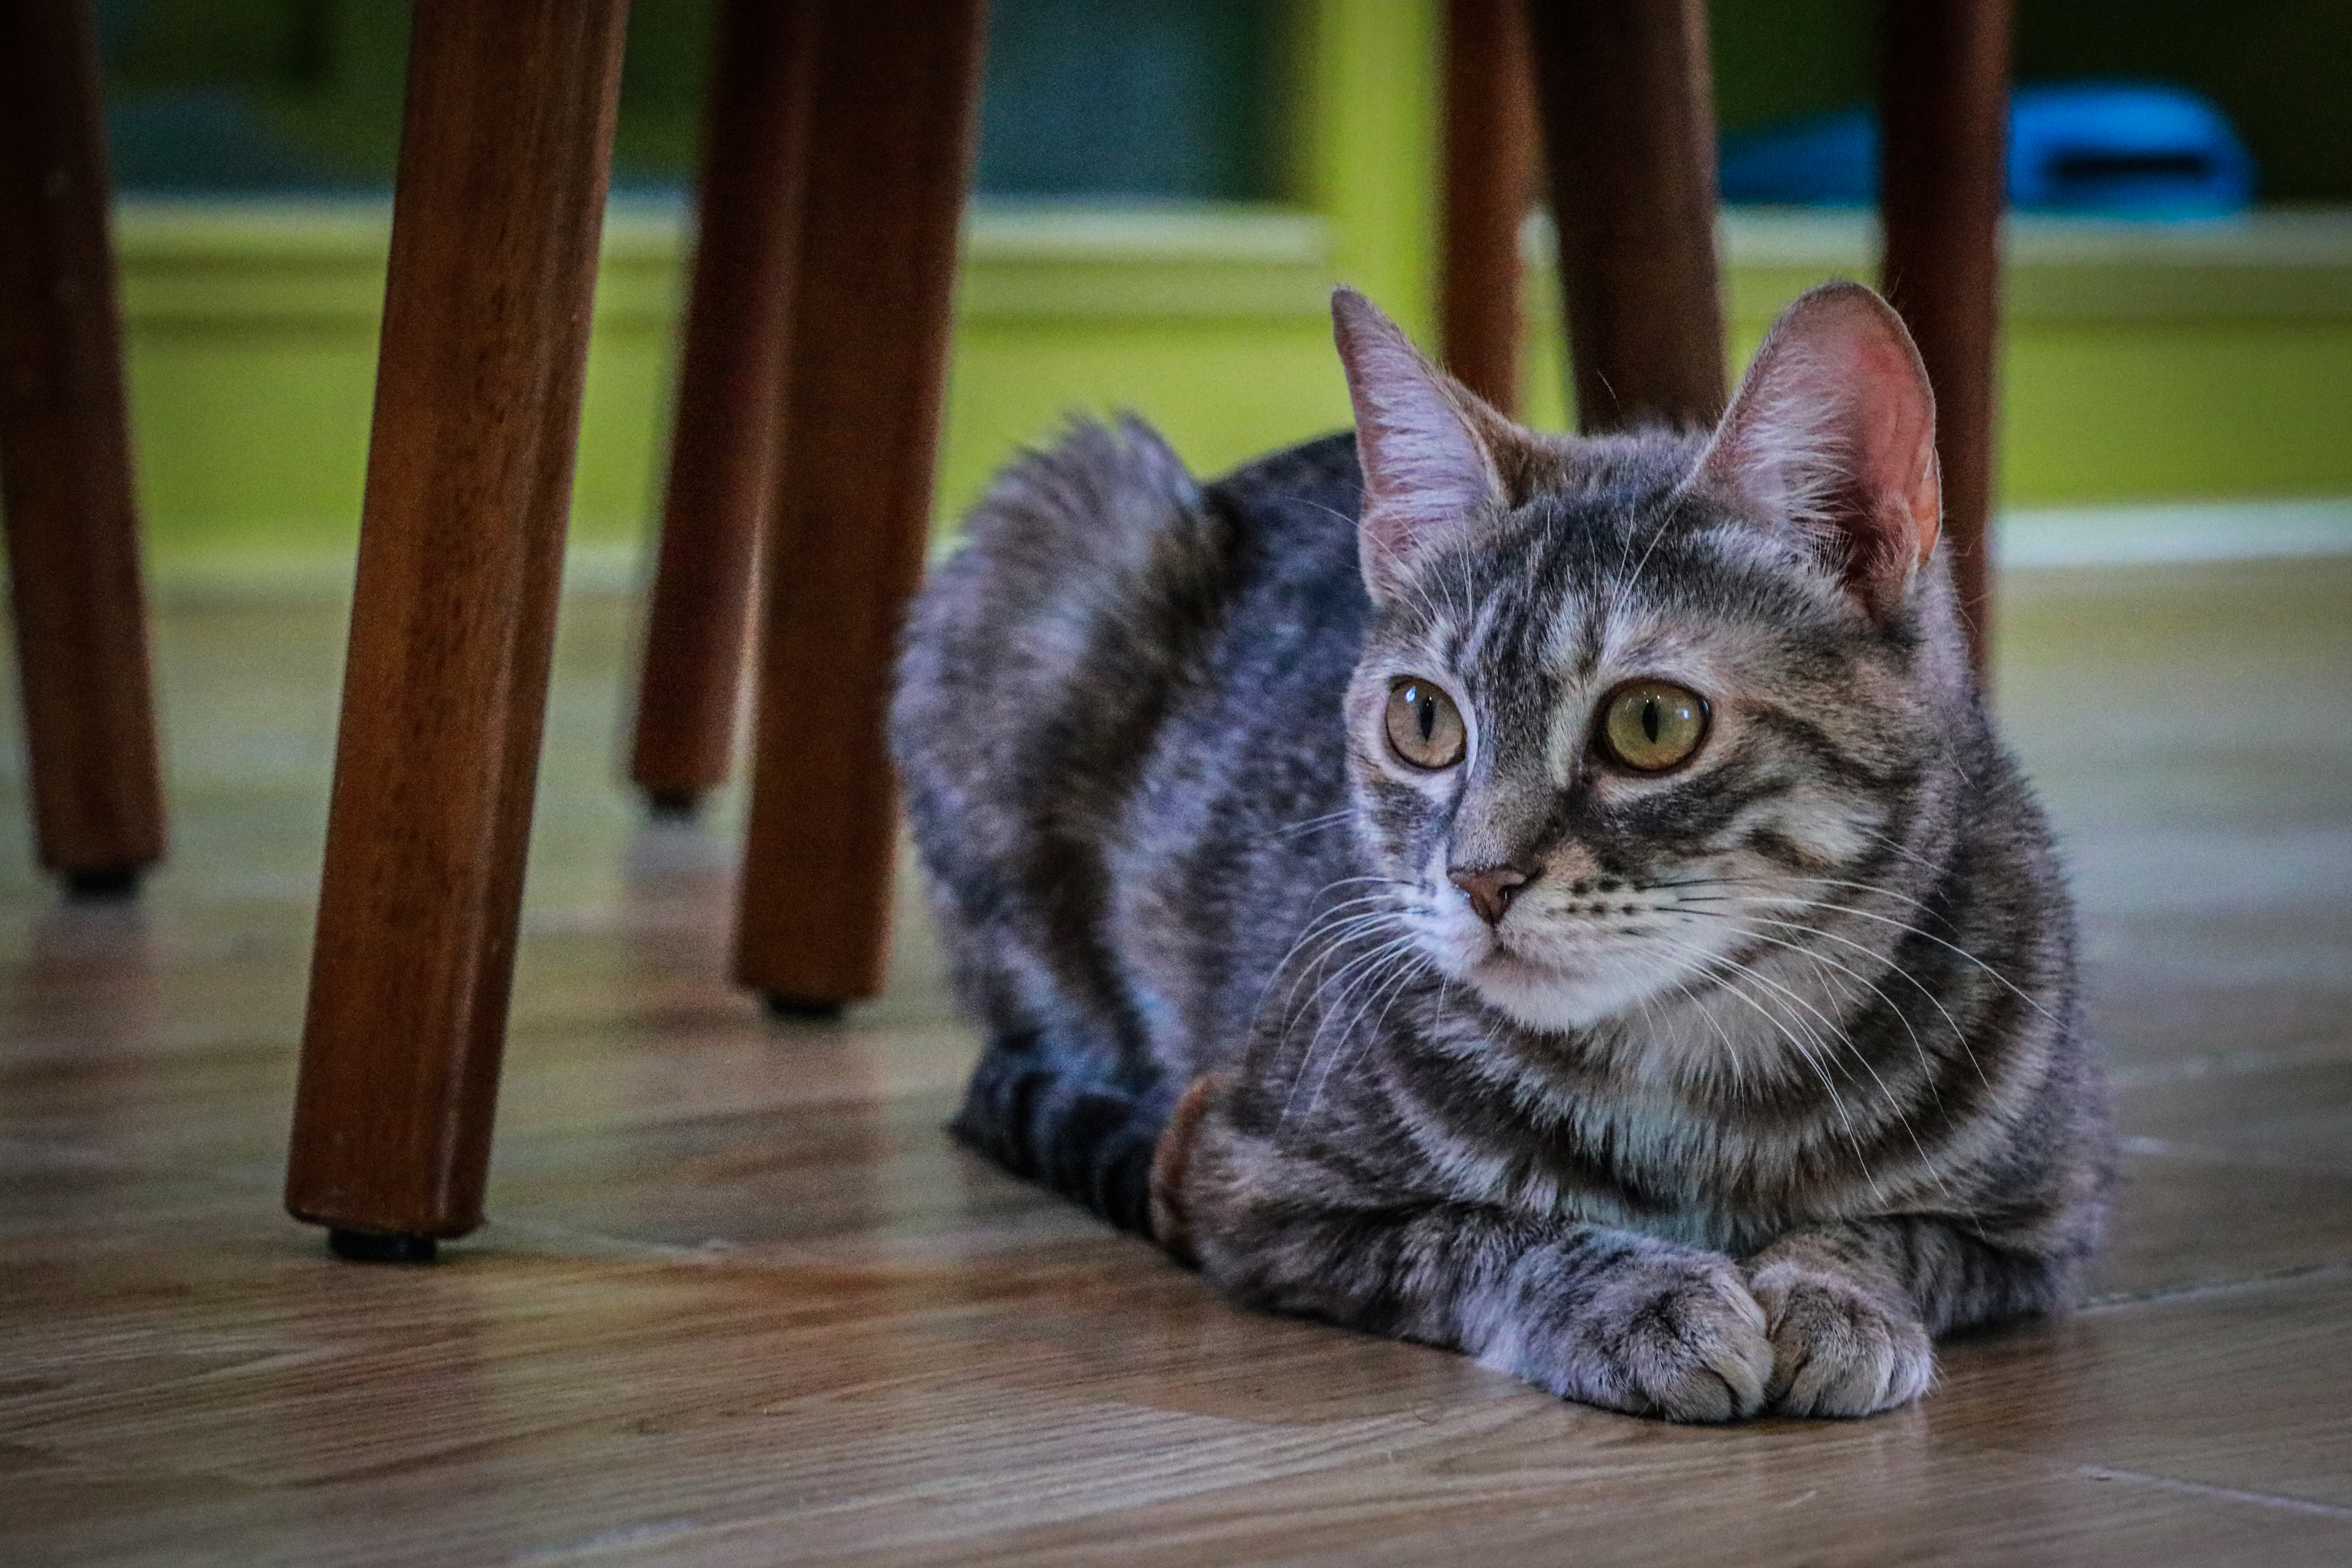
cat, felidae, carnivore, small to medium sized cats, wood, whiskers, floor, flooring, snout, hardwood, tail, fur, wood stain, paw, domestic short haired cat, plank, varnish, wood flooring, tree, laminate flooring, sitting, wildlife, terrestrial animal, claw